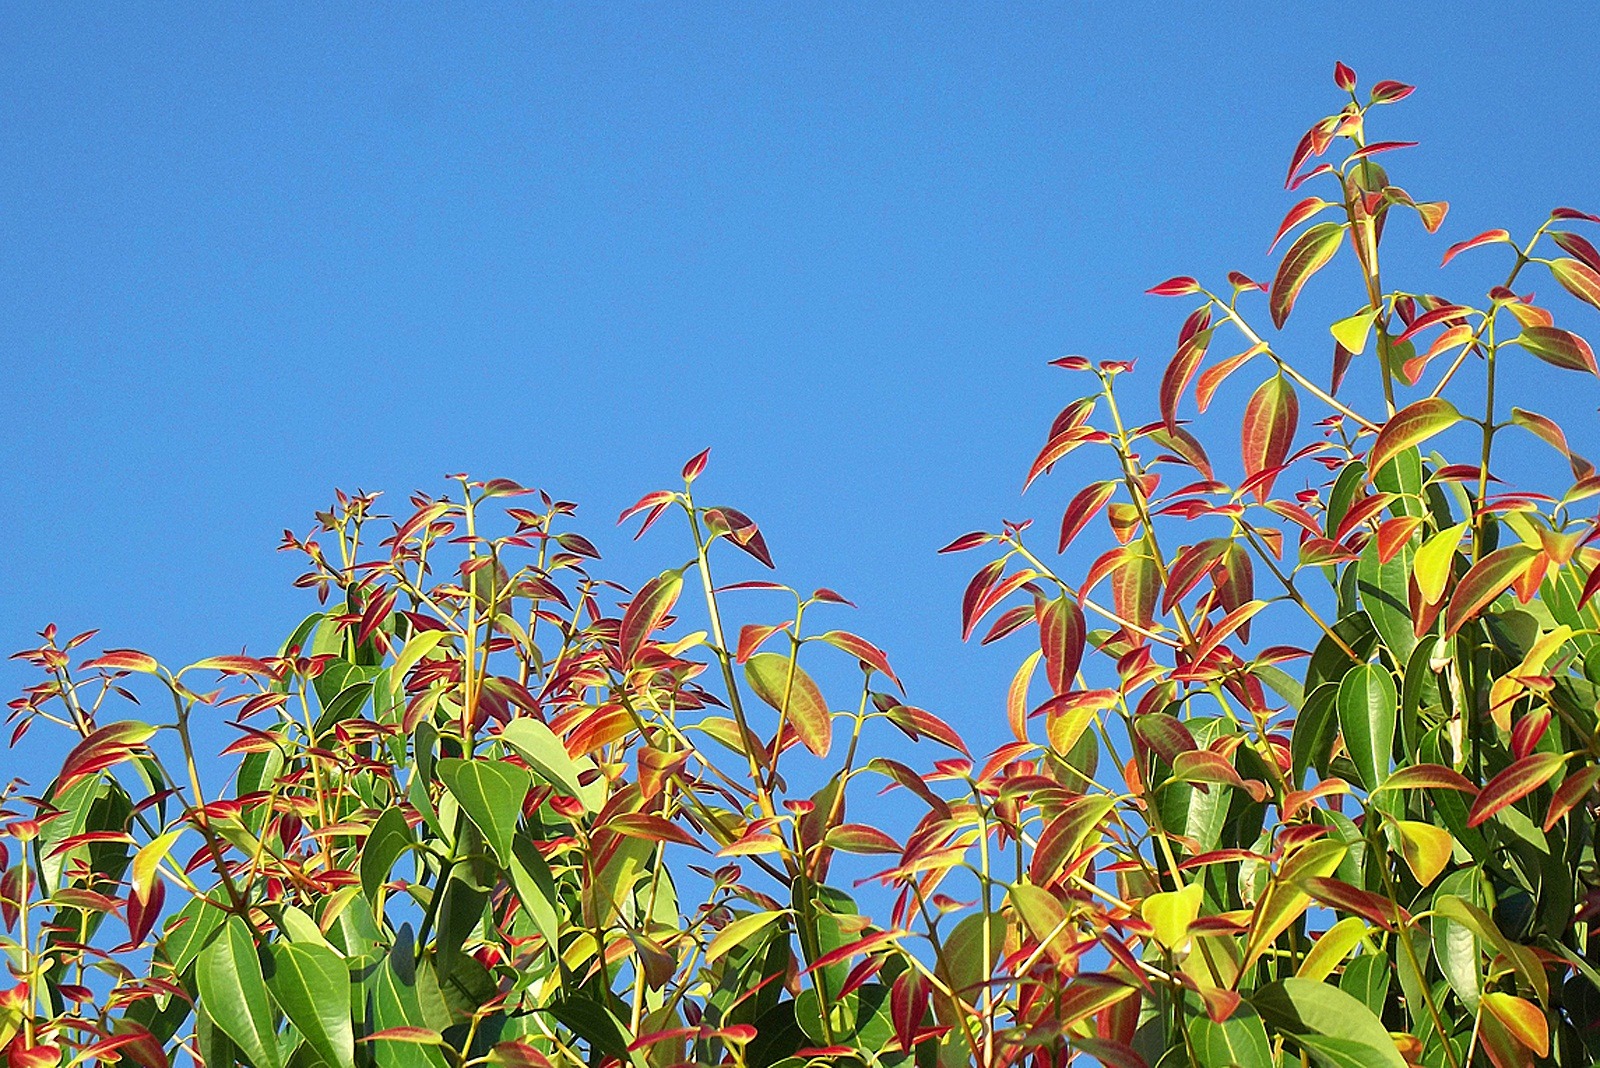
nature, grass, plant, sky, leaf, flower, jungle, crop, autumn, agriculture, flora, cinnamon, leaves, shrub, tropics, grass family